Yue (state)

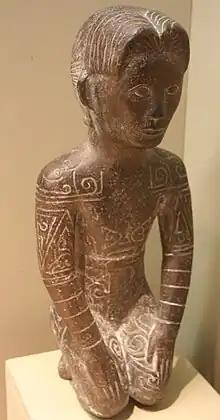
A statue of a man, dating from the State of Yue era

A specific kingdom, which had been known as the "Yue Guo" in modern Zhejiang, was not mentioned until it began a series of wars against its northern neighbor Wu during the late 6th century BC. According to the "Records of the Grand Historian" and "Discourses of the States", the Yue are descended from Wuyu, the son of Shao Kang, the sixth king of the Xia dynasty.